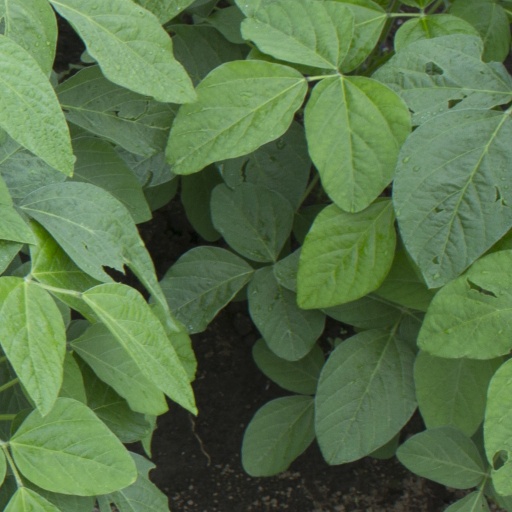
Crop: soybean